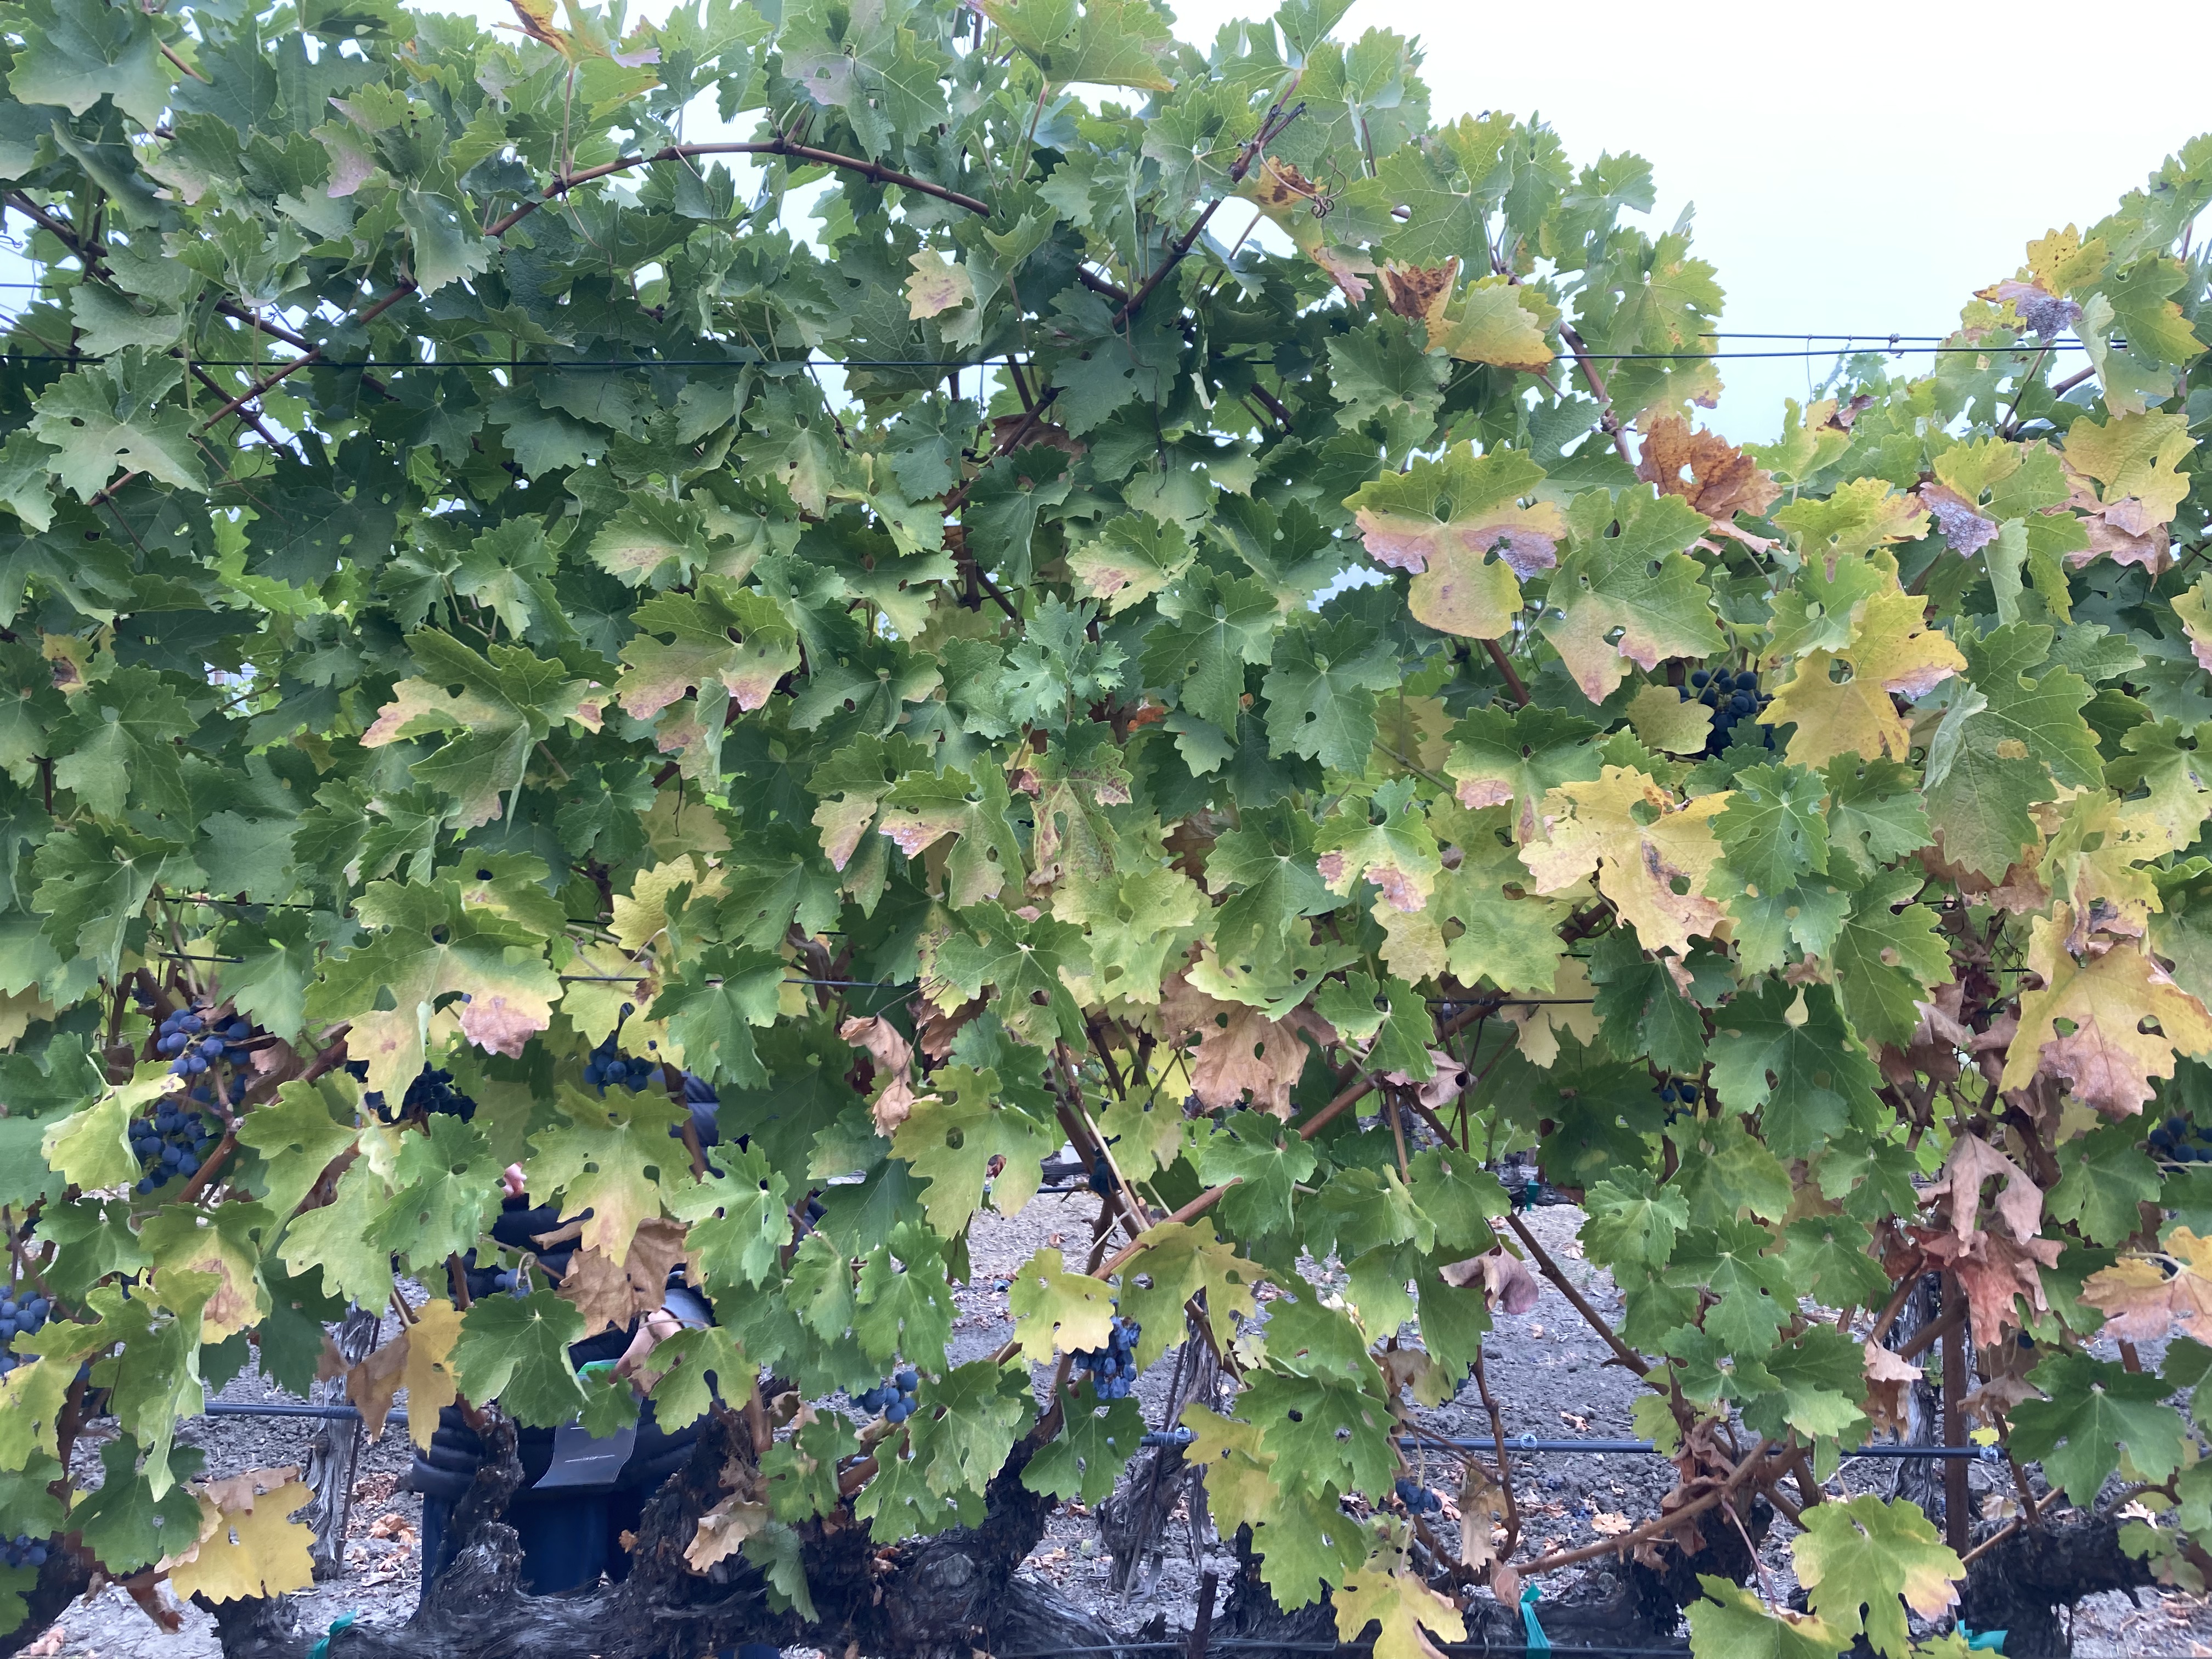
Label: No Virus